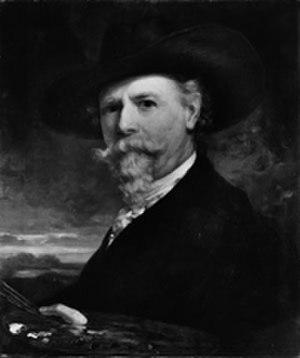
Julian Russell Story, né à Walton-on-Thames en 1857 et mort à Philadelphie en 1919, est un peintre américain.